Grid Runner

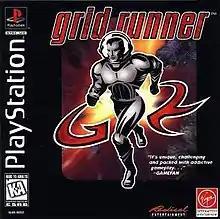
PlayStation cover art

Grid Runner (known as Grid Run in Europe) is an action game developed by Radical Entertainment and published by Virgin Interactive Entertainment for the Sega Saturn, PlayStation, and Microsoft Windows in 1996. It is frequently described as a cross between tag and capture the flag, but the playing field is a maze-like grid which the players can manipulate to an extent. Players can either compete against each other in one-on-one matches or take on a series of AI opponents in the game's story mode. "Grid Runner" was first announced under the title "Eurit".